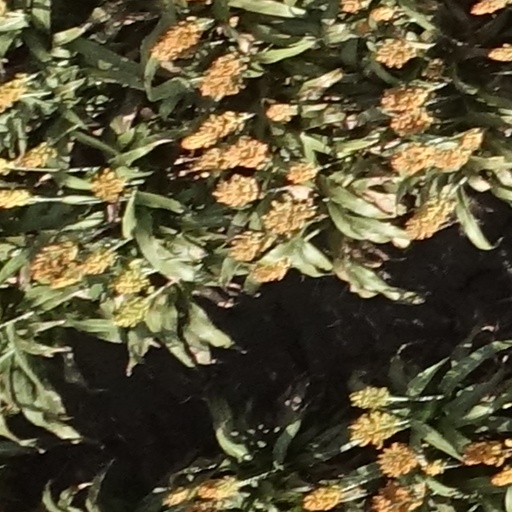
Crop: sorghum